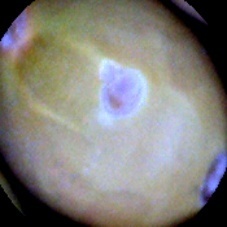
Label: Immature